Contract (2012 film)

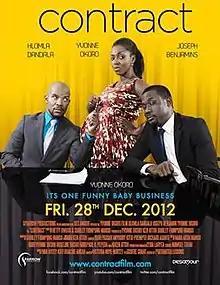
Theatrical poster

Contract is a 2012 Ghanaian film produced by Yvonne Okoro and directed by Shirley Frimpong-Manso, starring Hlomla Dandala, Joseph Benjamin and Yvonne Okoro. It received six nominations at the 9th Africa Movie Academy Awards including: "Best Director", "Achievement In Screenplay", "Best Actor In A Leading Role" and "Best Actress In A Leading Role".